Mayiladuthurai

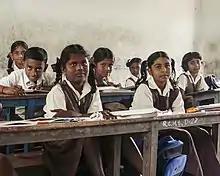
Children in an elementary school in Mayiladuthurai

Mayliladuthurai is situated at a distance of from Chennai and from Tiruchirappalli. The town is located at . Situated at a distance of from the Bay of Bengal coast, the town is situated at an altitude of barely above mean sea level. The Kaveri River runs through the town bisecting it into Uttara Mayuram and Mayuram proper. Most of the town lies to the south of the river and the Mayuranathaswami Temple lies a mile to its south. The famous Parimala Ranganatha Perumal temple is situated at Tiruindalur, which lies North of Cauvery river. There is a bathing ghat on the Cauvery river. Agriculture is the most widely practised occupation.